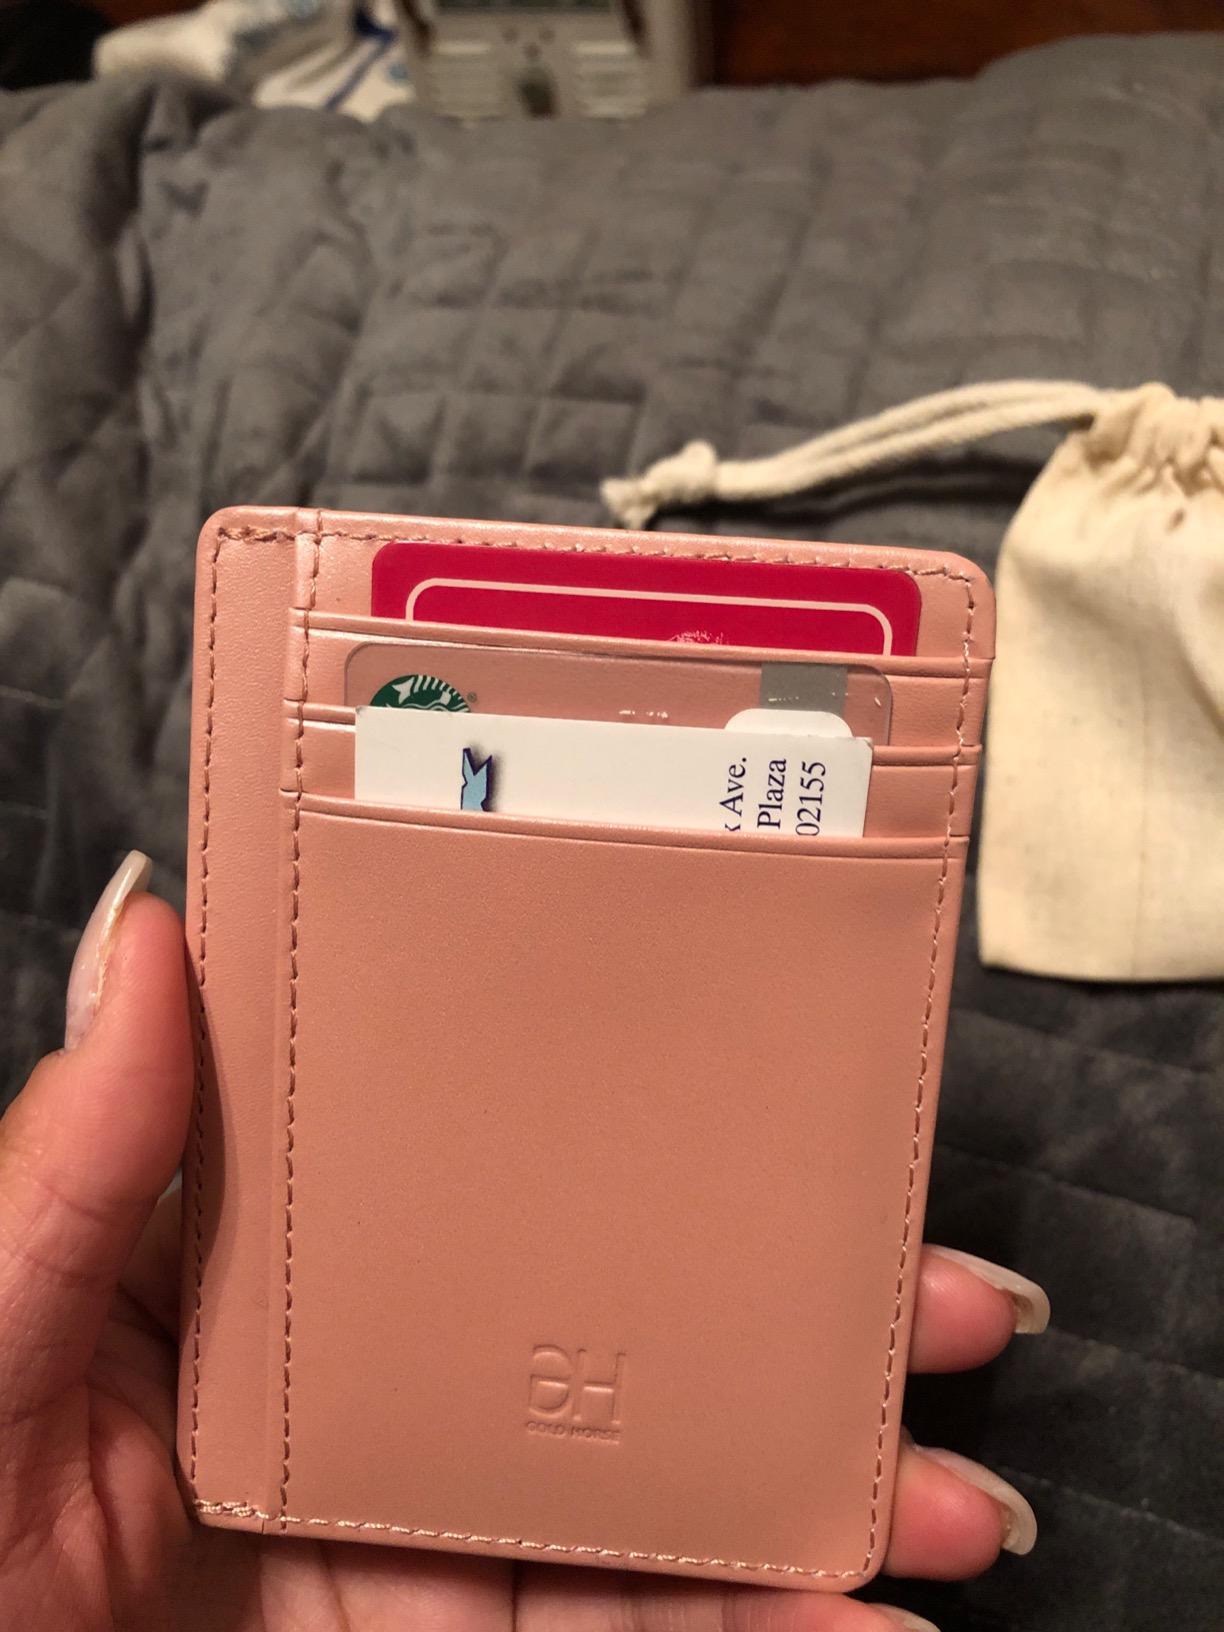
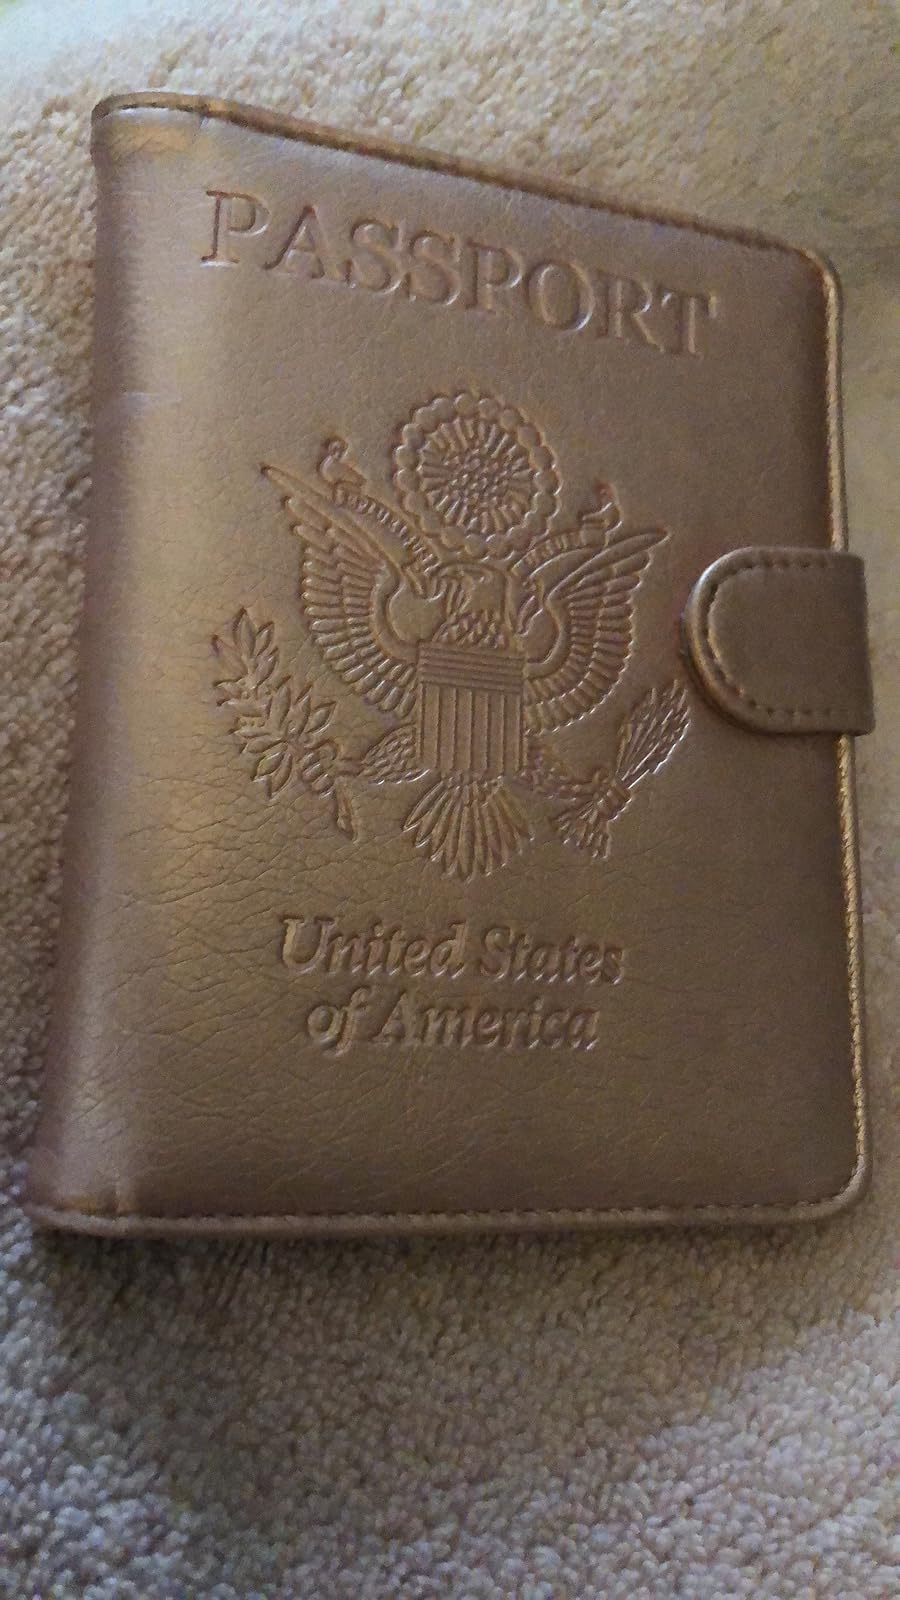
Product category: accessories_wallet
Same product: no